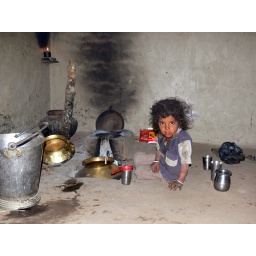
A young girl by the earthen cook stove in her one room home in the small village of Kumbalgarh in Rajasthan.